Peak bagging

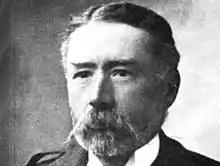
Sir Hugh Munro, 4th Baronet, creator of "Munro's Tables", an early list for peak baggers

During the Silver Age of Alpinism in the late 19th century, most of the unclimbed major mountaineering objectives were reached. With the "closing" of the age of discovery of mountain peaks, interest shifted towards finding enjoyable ways to climb already-ascended mountains. In the 1890s, Sir Hugh Munro created the Munro list, containing the highest peaks of Scotland; summiting the peaks on such lists soon became known as "peak bagging".